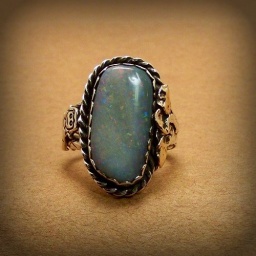
Tree of life Daughters ring Light gray opal in sterling silver with Gold accent